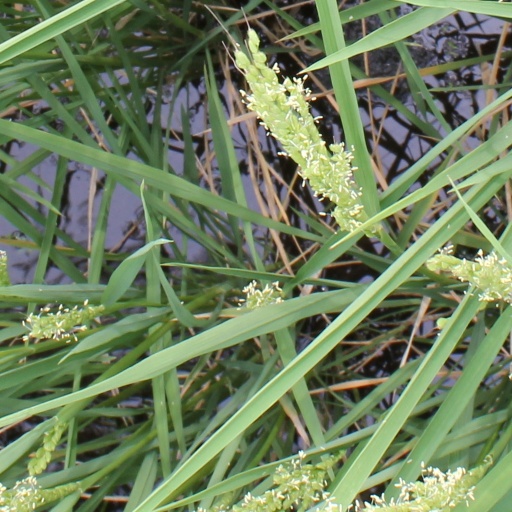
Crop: rice